Strategic Air Command in the United Kingdom

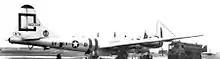
Boeing B-29 Superfortress (44-62328) of the 307th Bombardment Group at RAF Lakenheath, England, during the Berlin Airlift

The presence of B-29s in the prompted members of the House of Commons, notably John Platts-Mills, to ask the